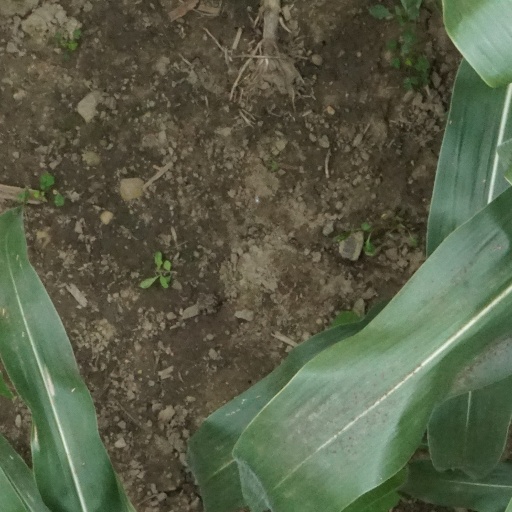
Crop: maize; corn